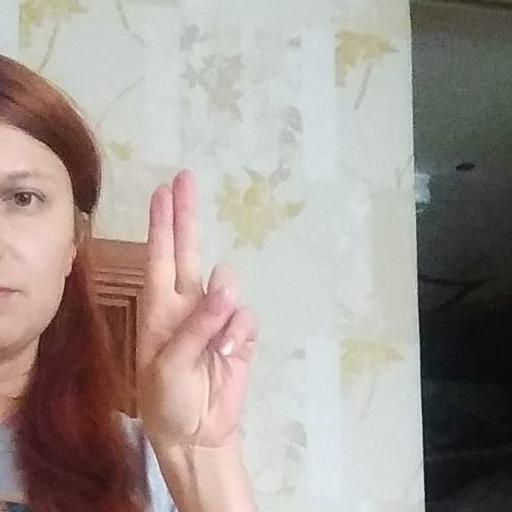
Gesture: two_up